Clemson–South Carolina rivalry

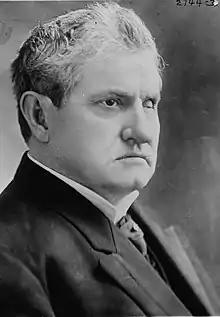
Benjamin Tillman was instrumental in the founding of Clemson University and early antagonism between the two schools

Benjamin Tillman emerged in the 1880s as a leader of the agrarian movement in South Carolina and demanded that the South Carolina College take agricultural education more seriously by expanding the agriculture department. In 1885, Tillman was convinced of the superiority of a separate agricultural college by Stephen D. Lee, then the president of the Agricultural and Mechanical College of the State of Mississippi, and subsequently Tillman would accept nothing less than a separate agriculture college in South Carolina. He offered the following reasons why he felt that it was necessary to have a separate agriculture college outside the confines of Columbia: